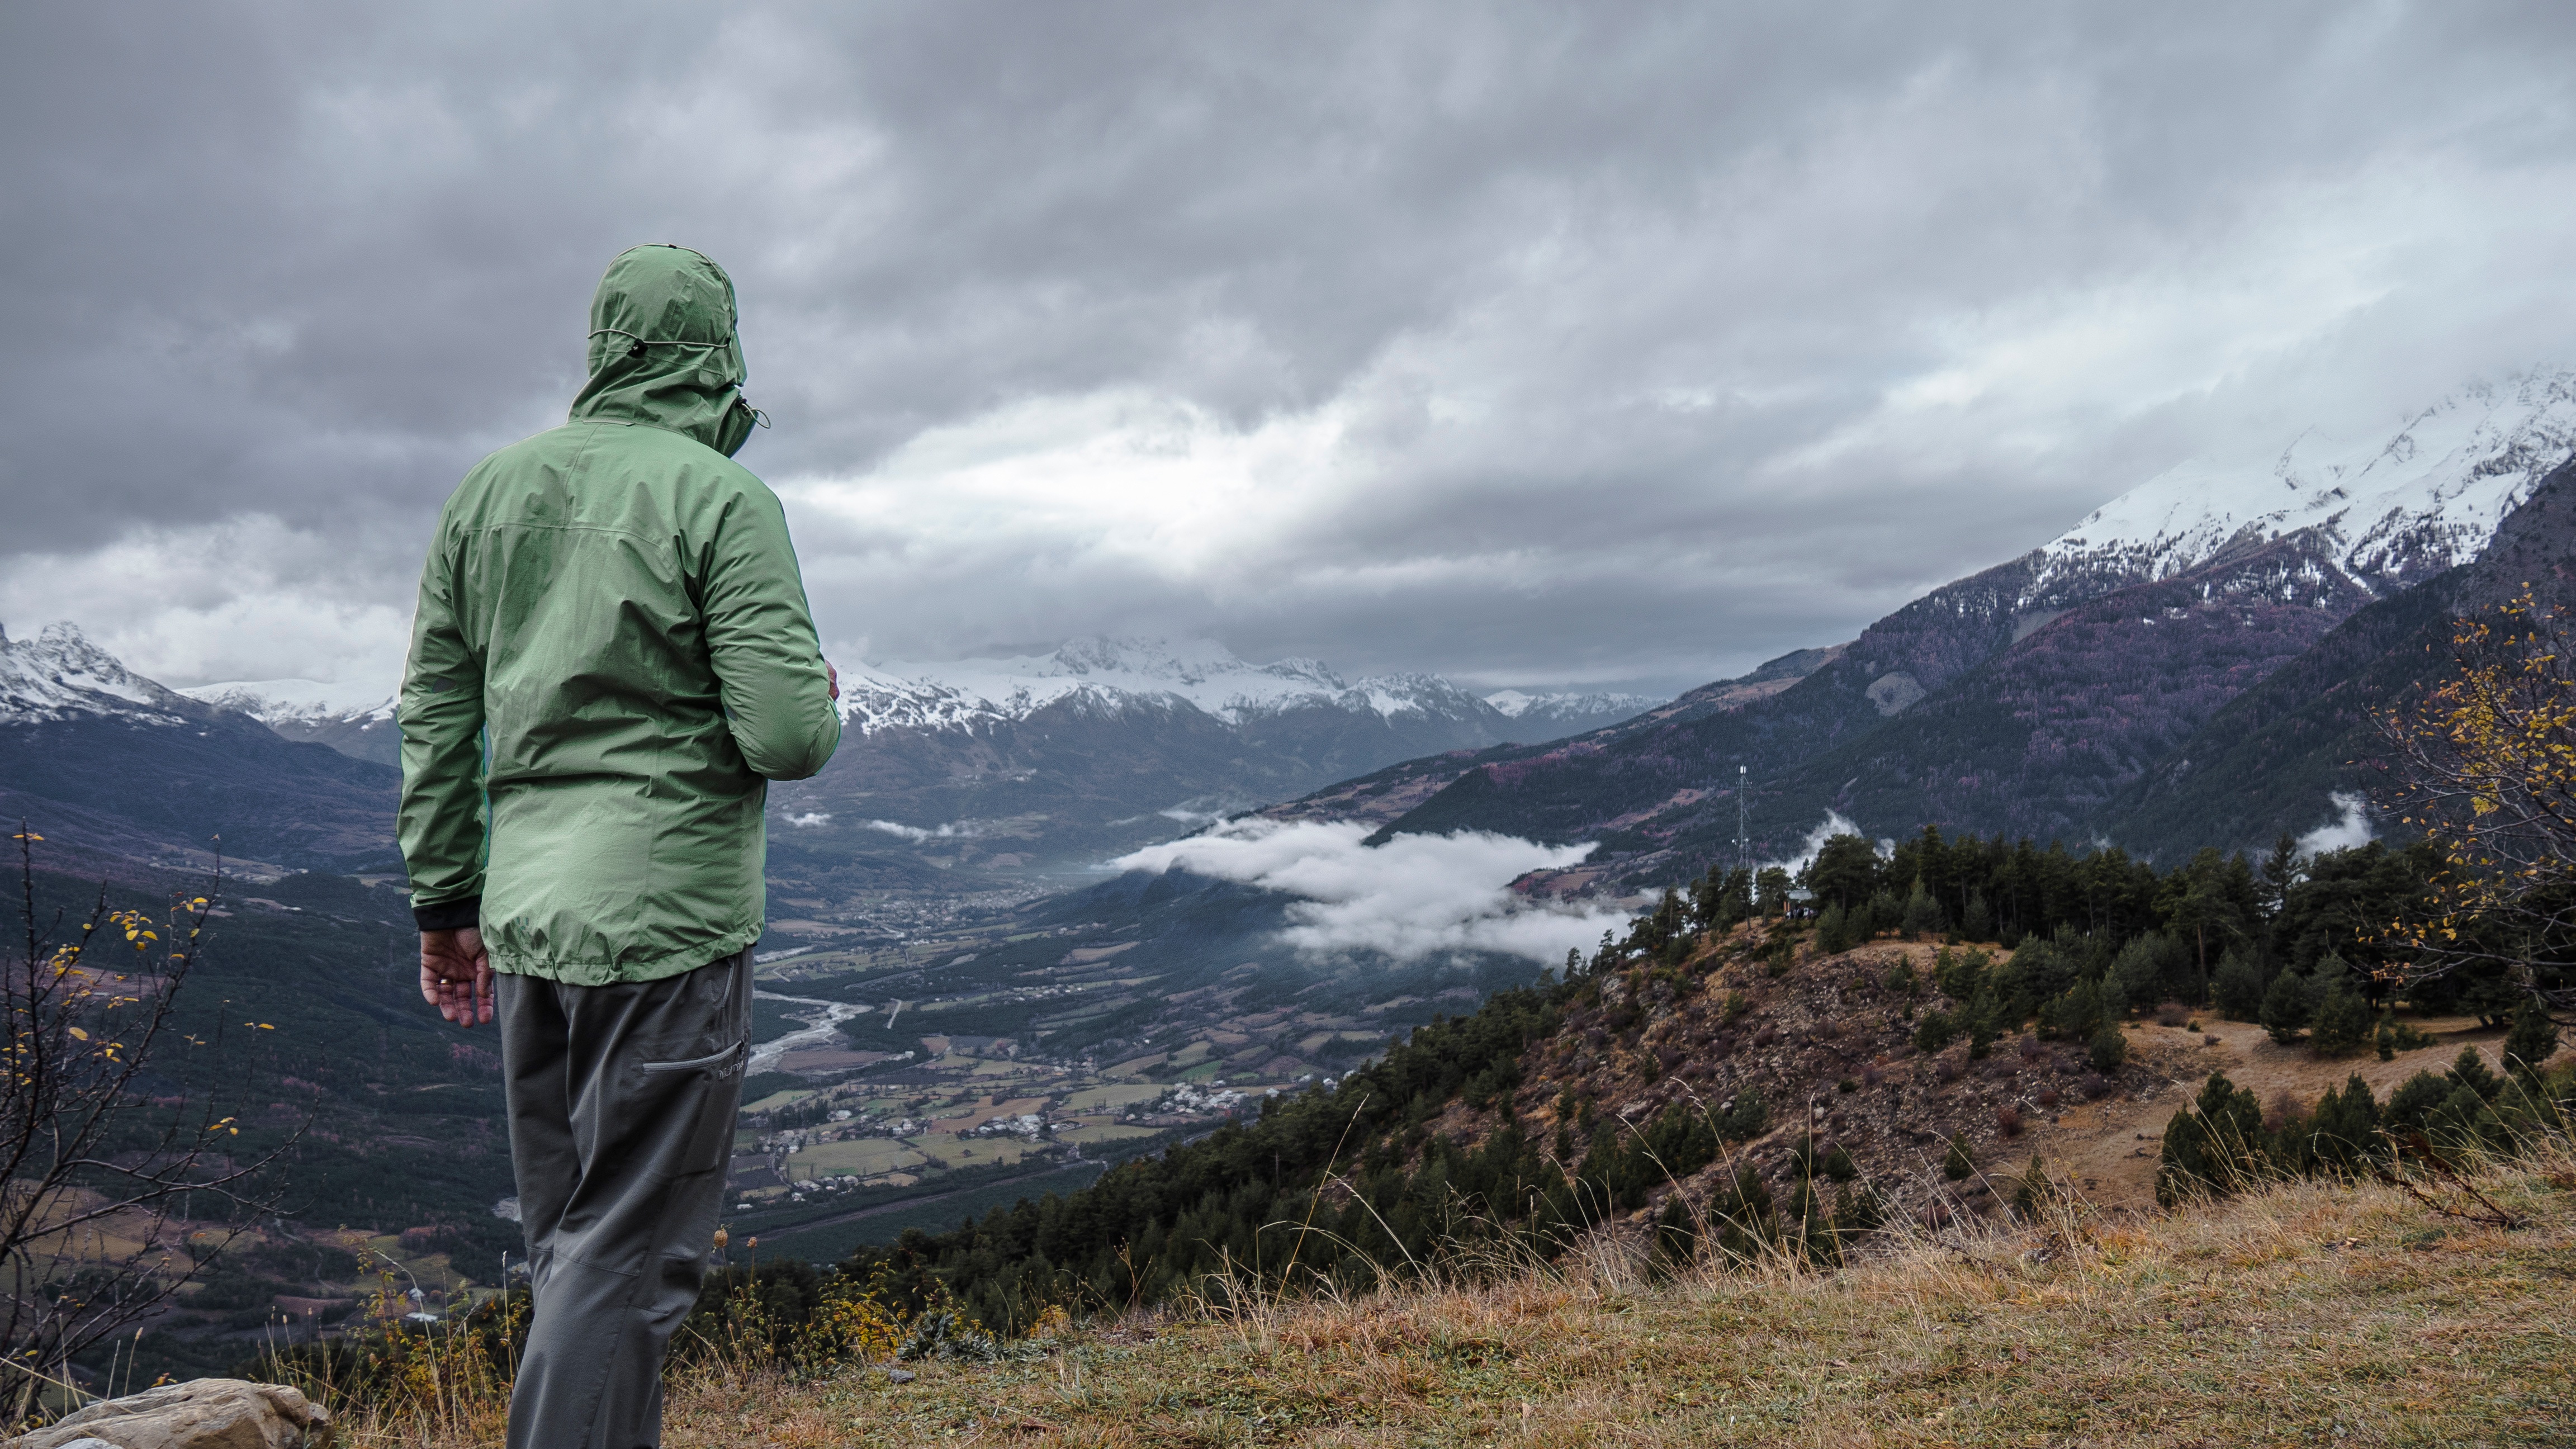
landscape, nature, grass, wilderness, walking, mountain, snow, winter, people, hiking, field, cloudy, hill, town, adventure, valley, mountain range, village, coat, storm, jacket, ridge, summit, hood, outdoors, hills, grey, clouds, sports, mountains, backpacking, cliffs, peaks, landform, mountainous landforms